René Schützenberger

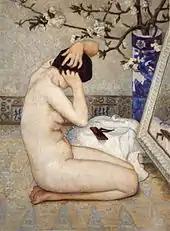
"The Head-dress" (1911)

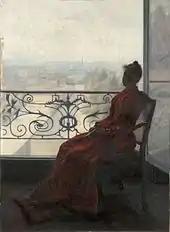
"Reader at the Window" (1890), Soissons Museum

Born in Mulhouse, into an Alsatian family of famous brewers, he was the son of Paul Schützenberger (1829–1897), a French chemist. The painter Louis-Frédéric Schützenberger (1825–1903) was his cousin.